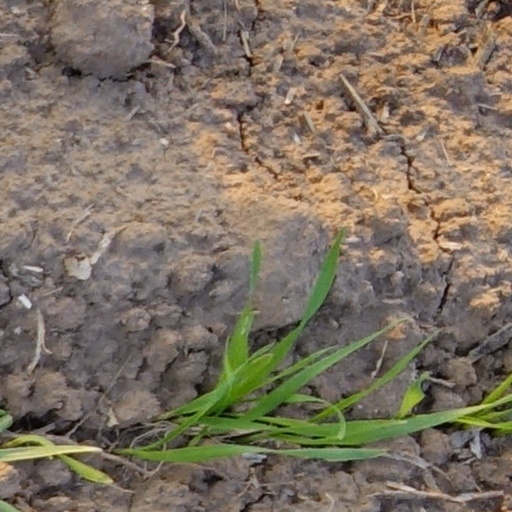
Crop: wheat